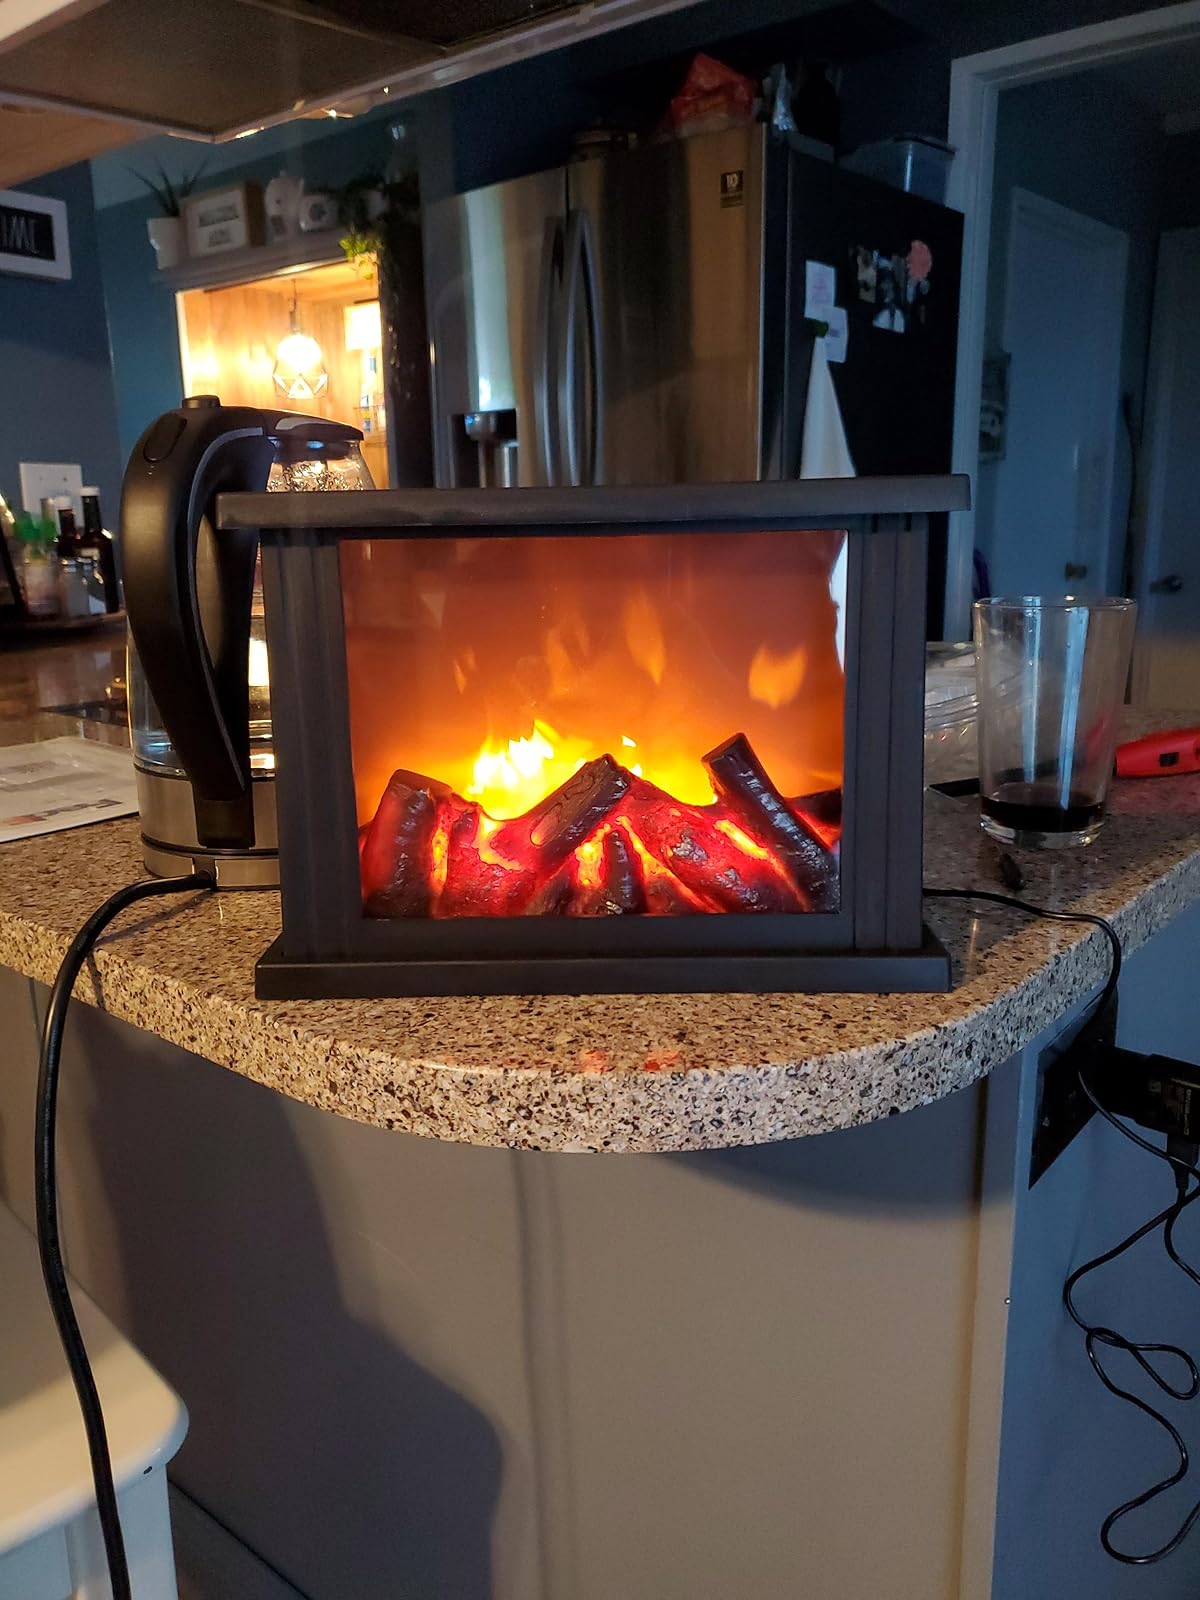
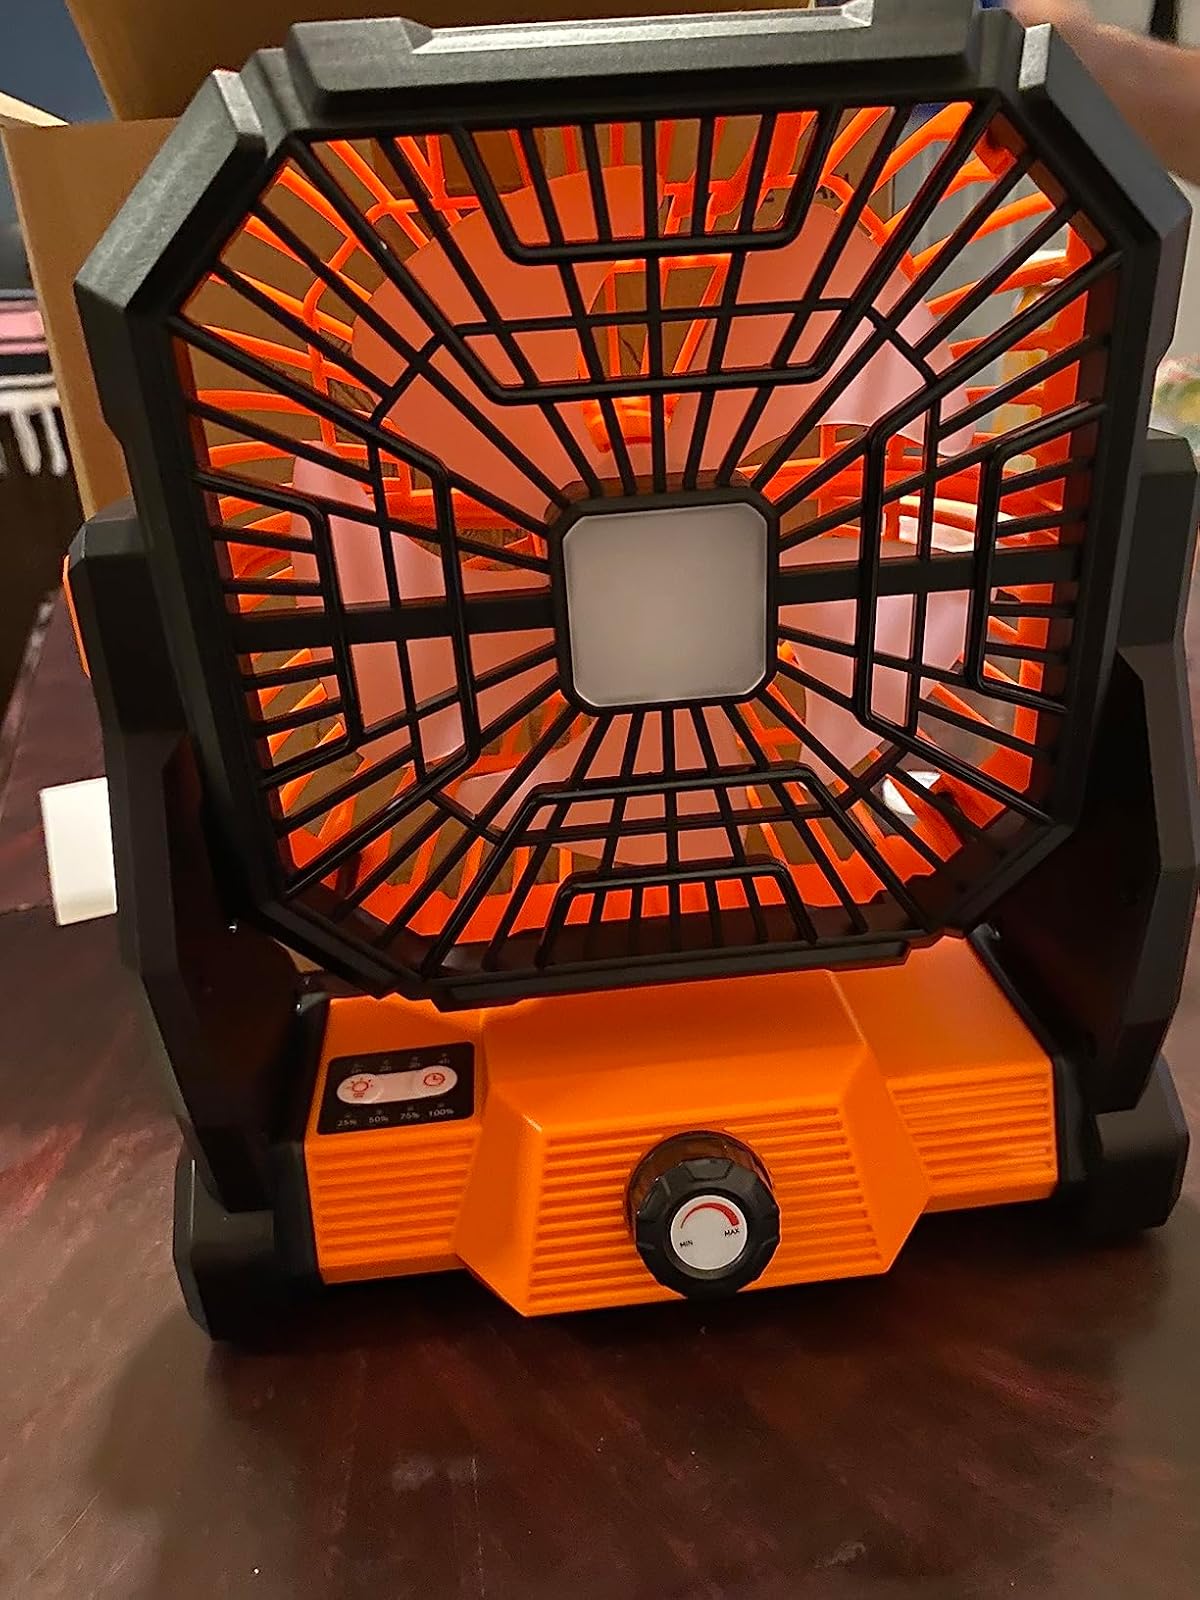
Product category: lantern
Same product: no